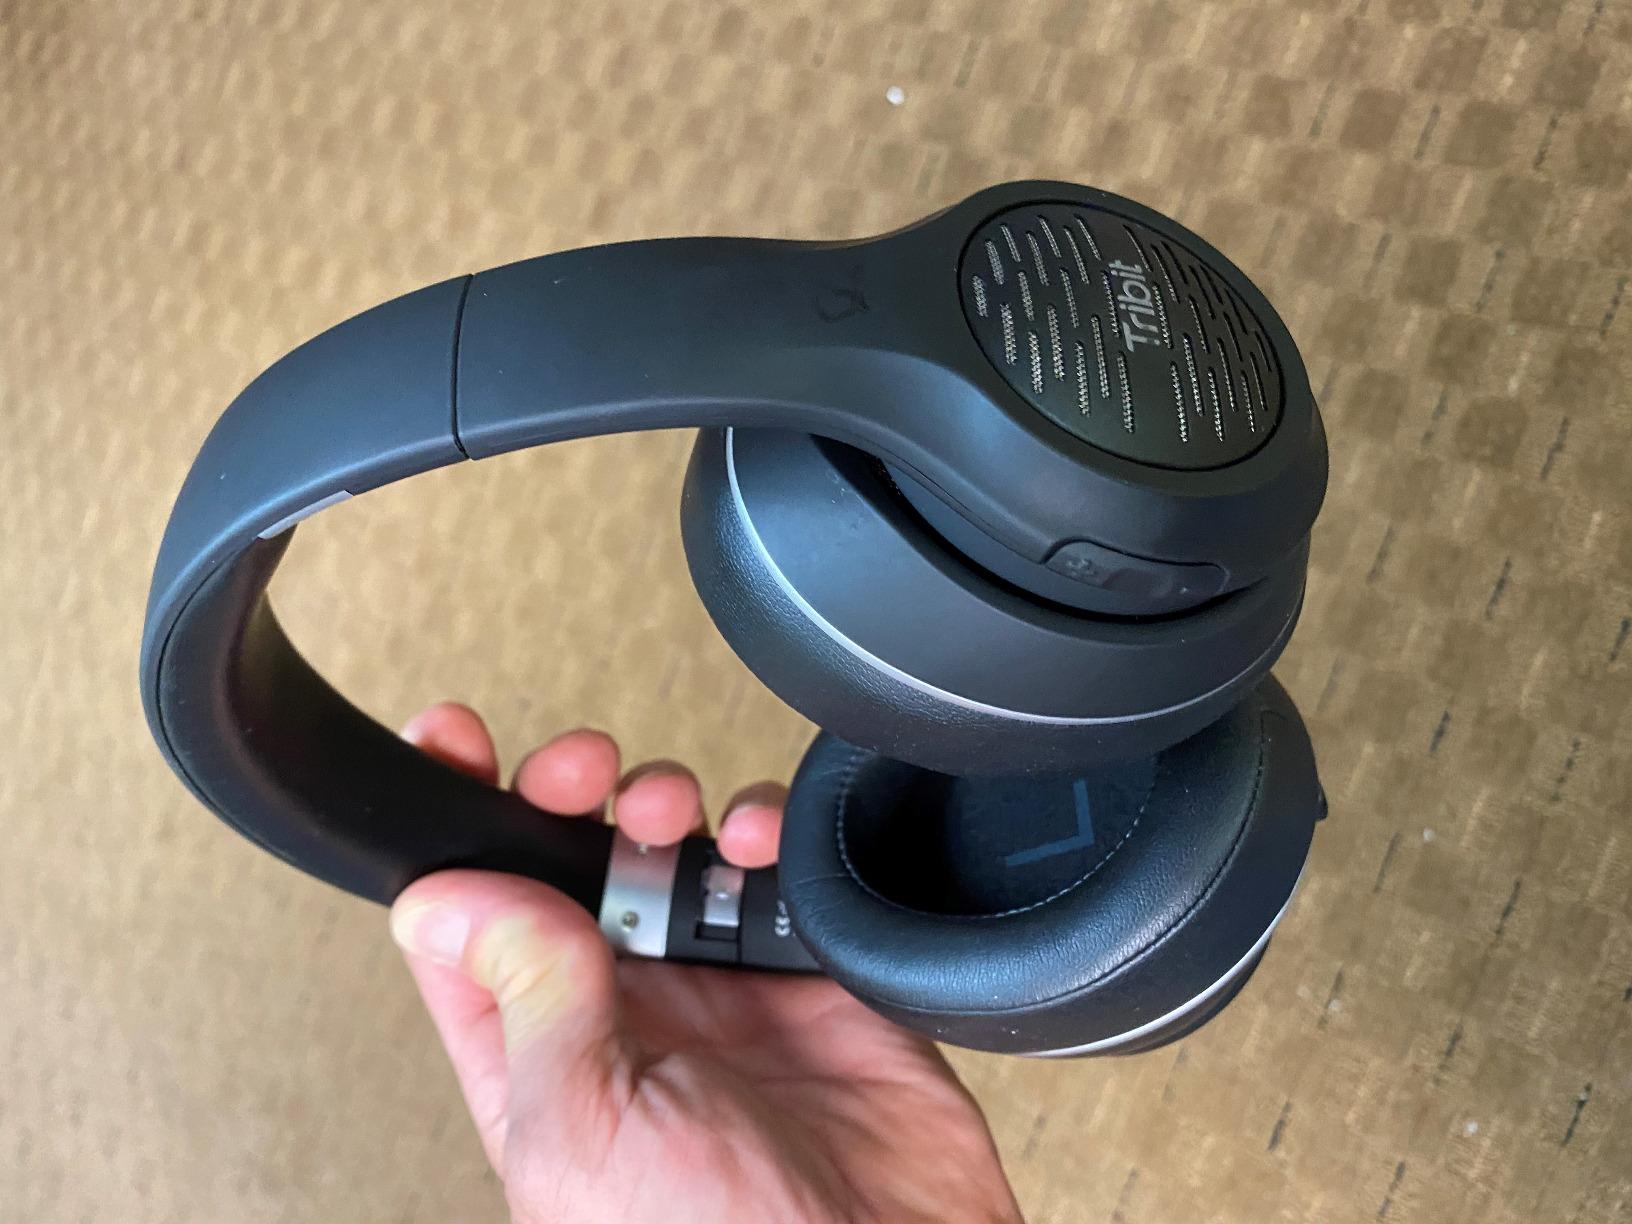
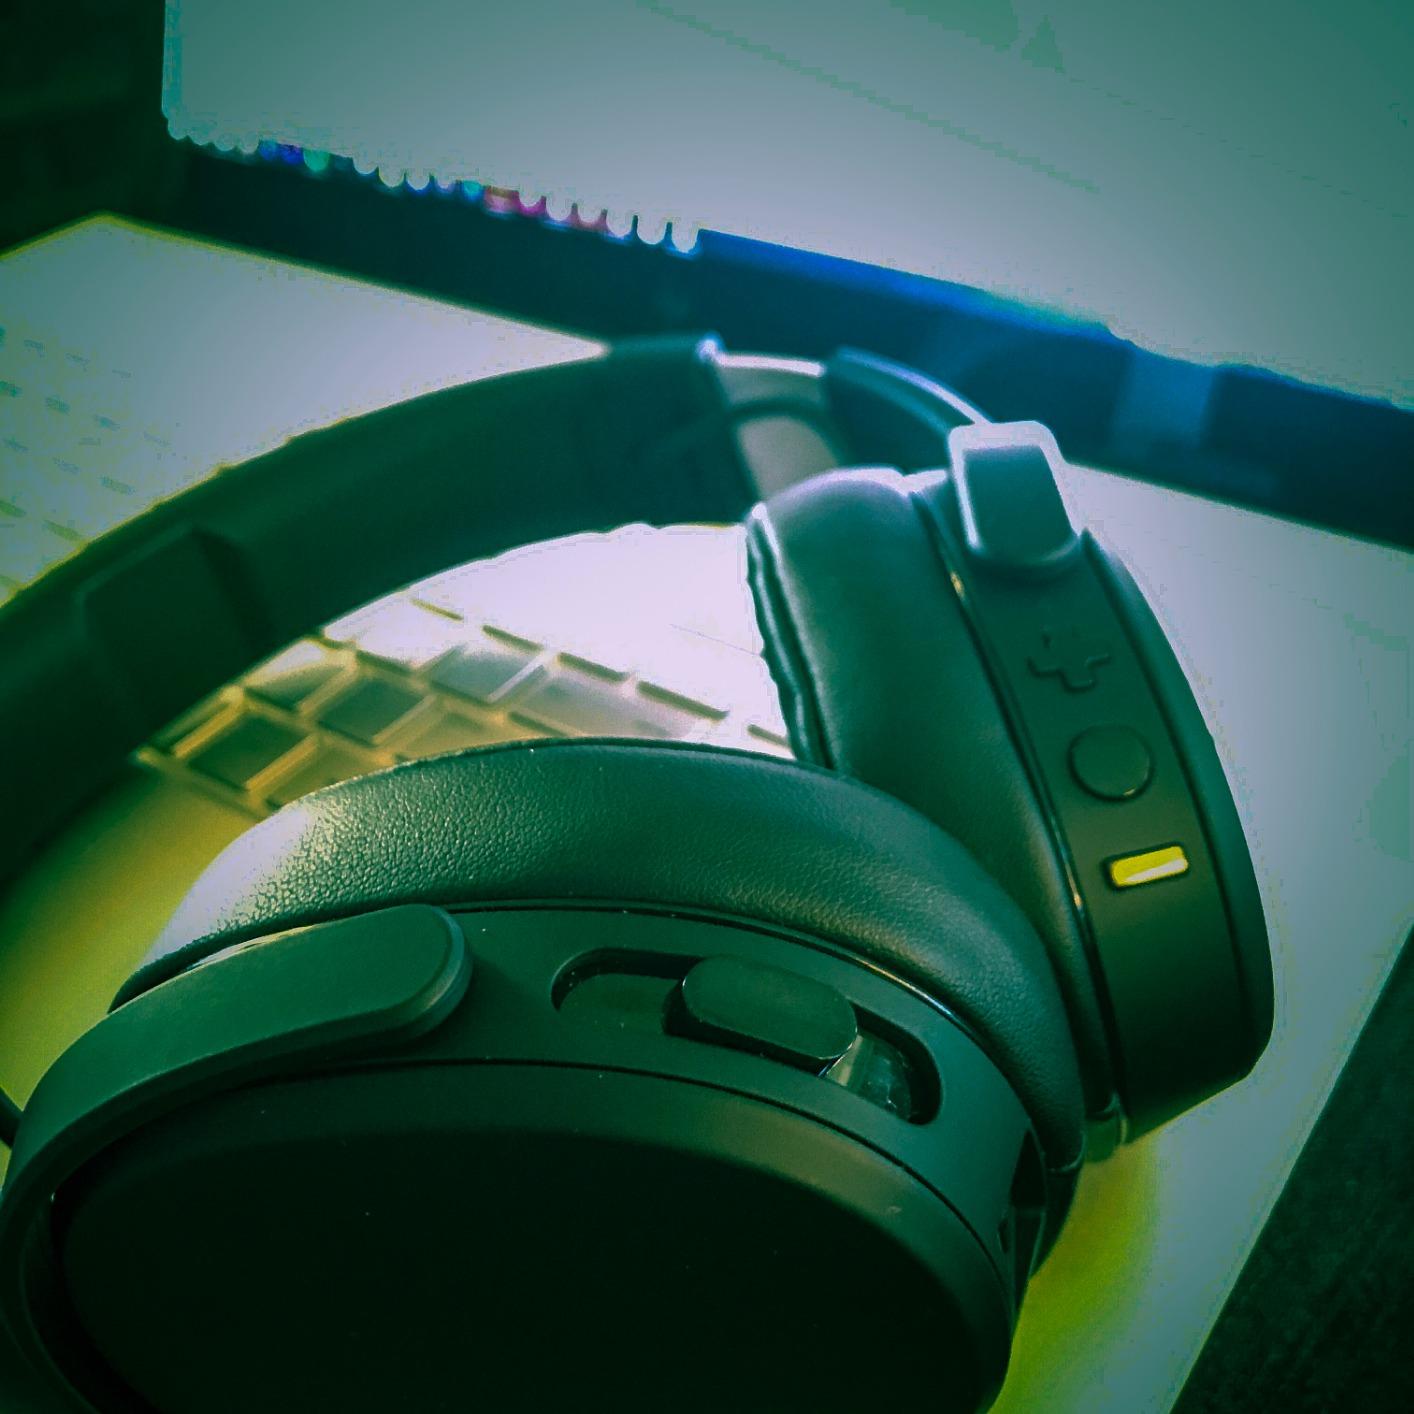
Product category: headphones
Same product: no